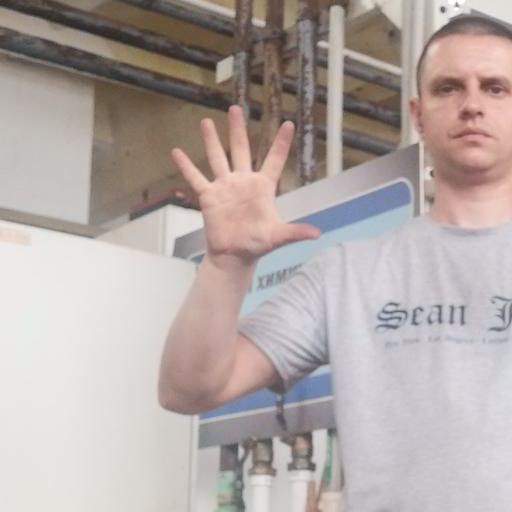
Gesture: palm